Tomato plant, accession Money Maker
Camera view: bottom (45 deg); turntable rotation: 60 degrees
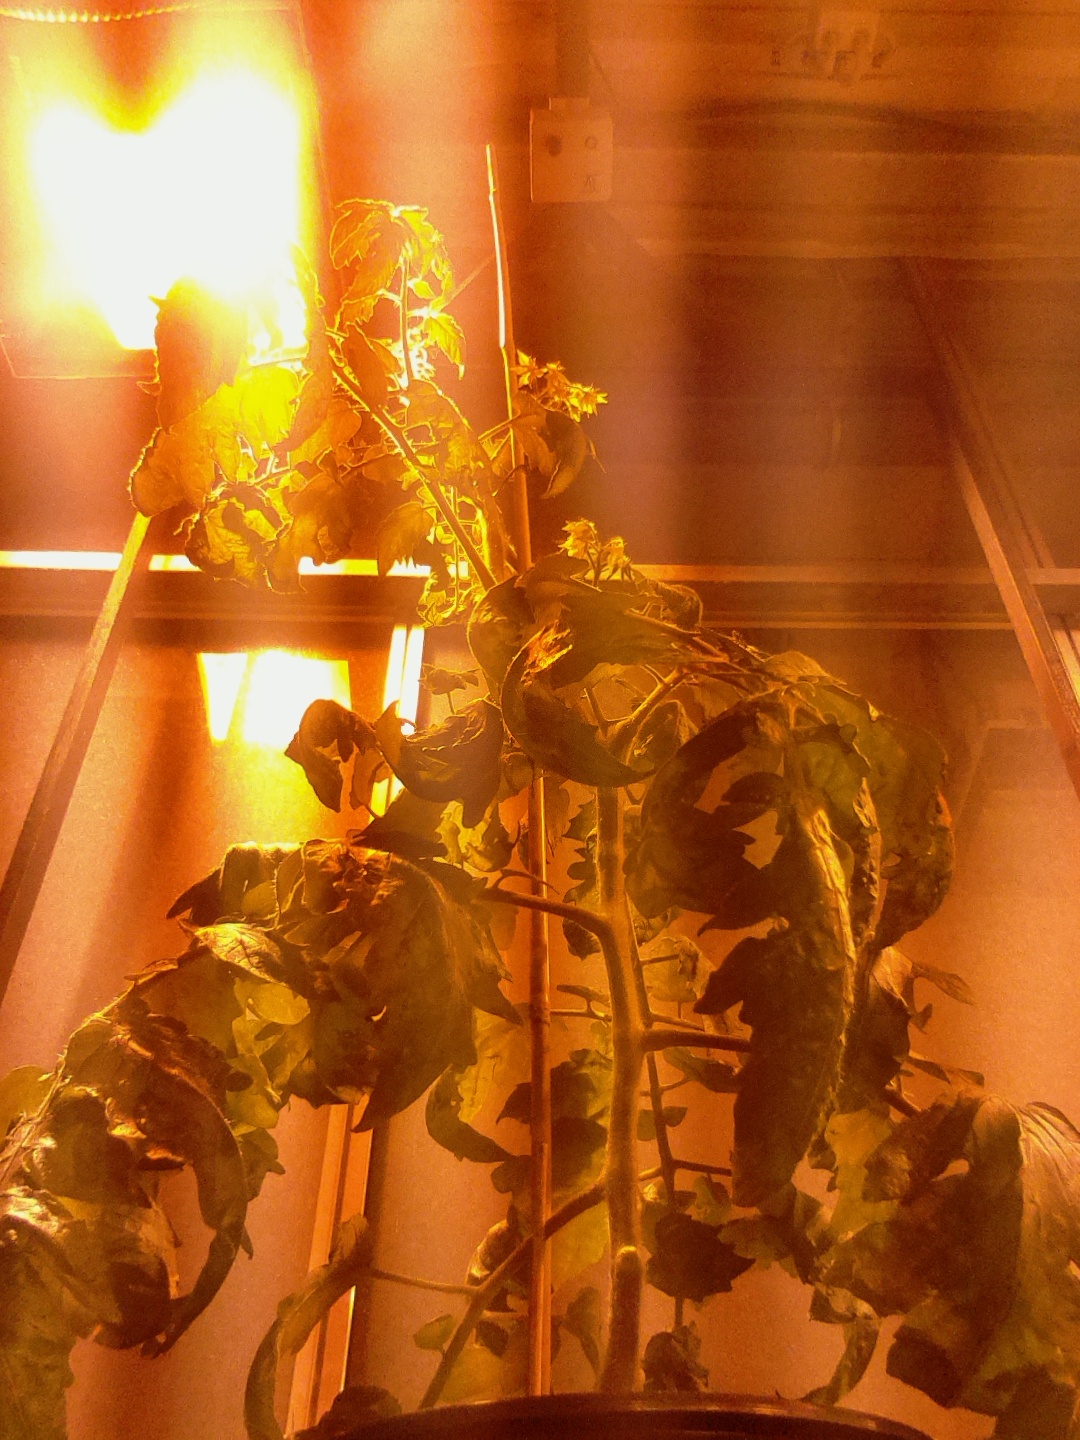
BBCH growth stage 69: End of flowering, 90%-100% of flowers open, more petals falling